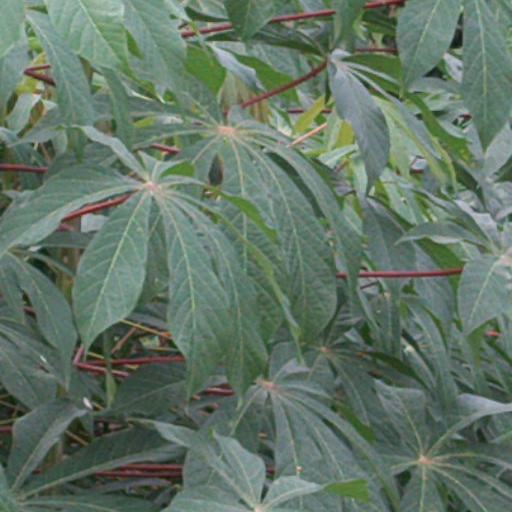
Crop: cassava